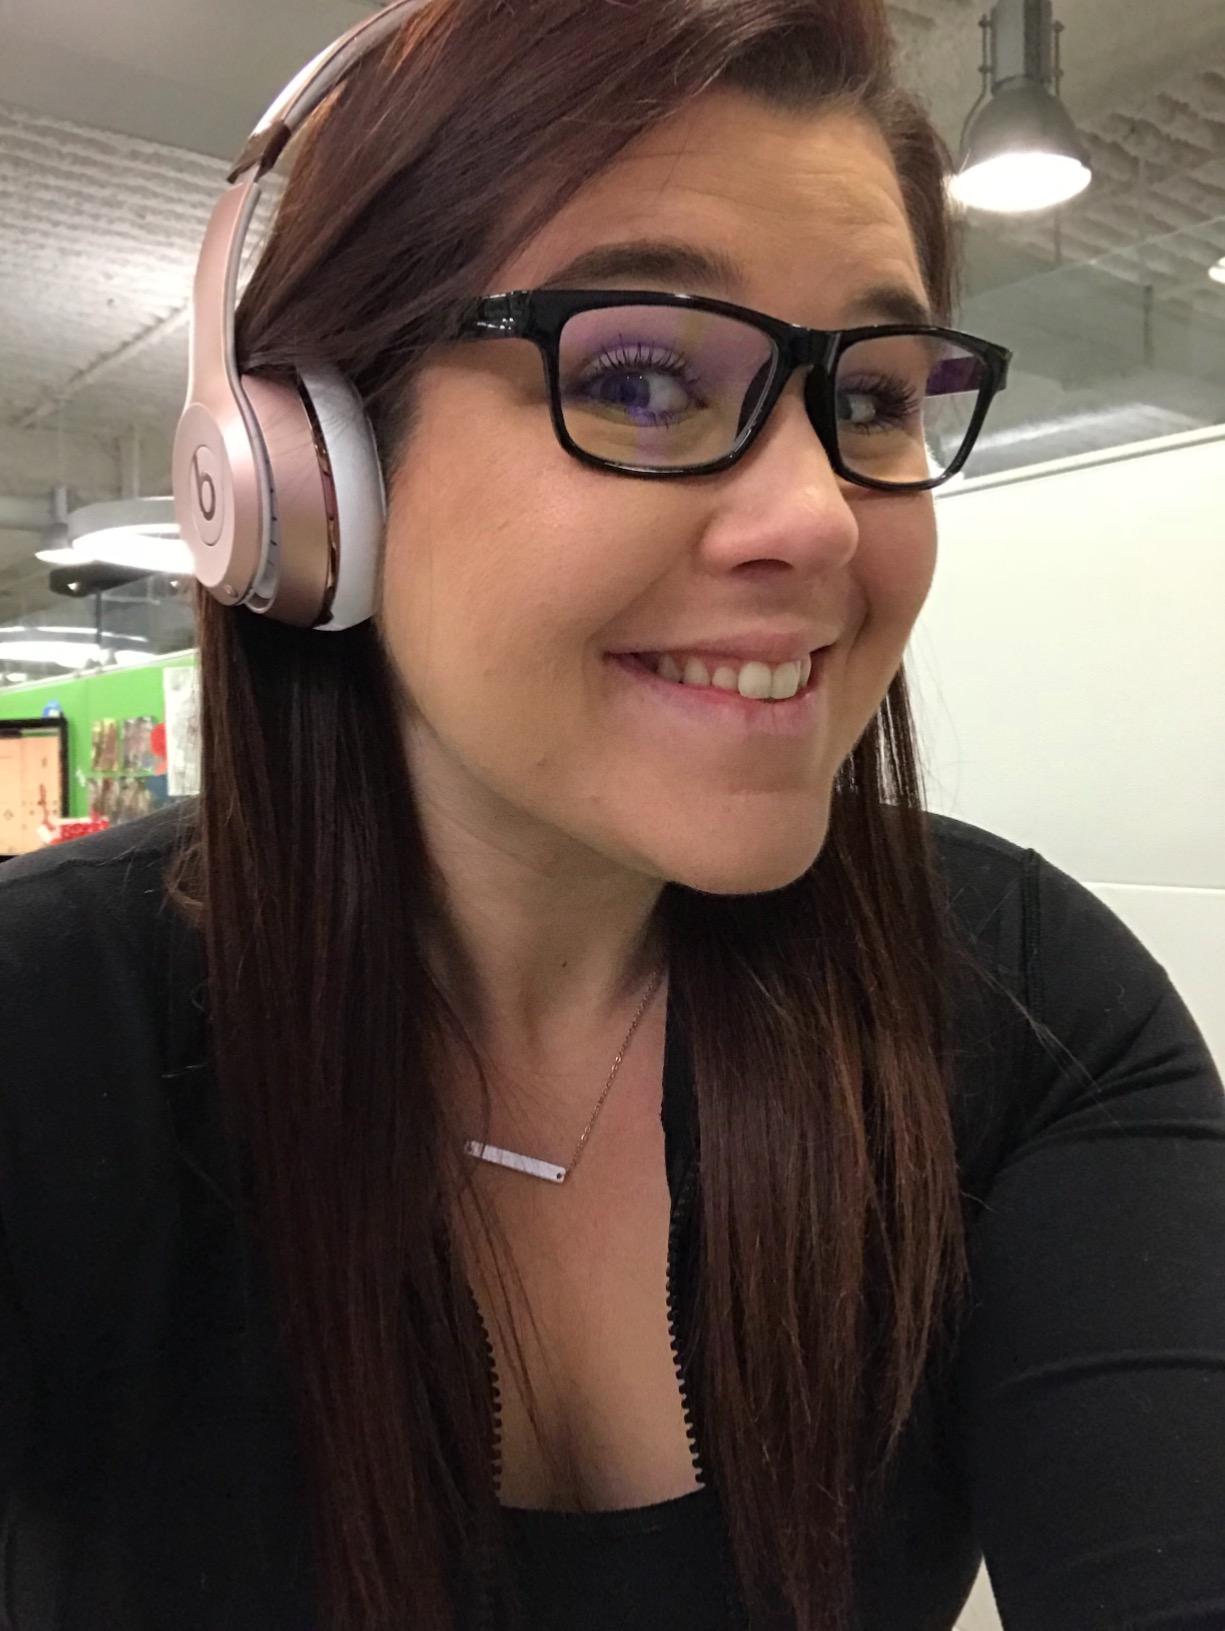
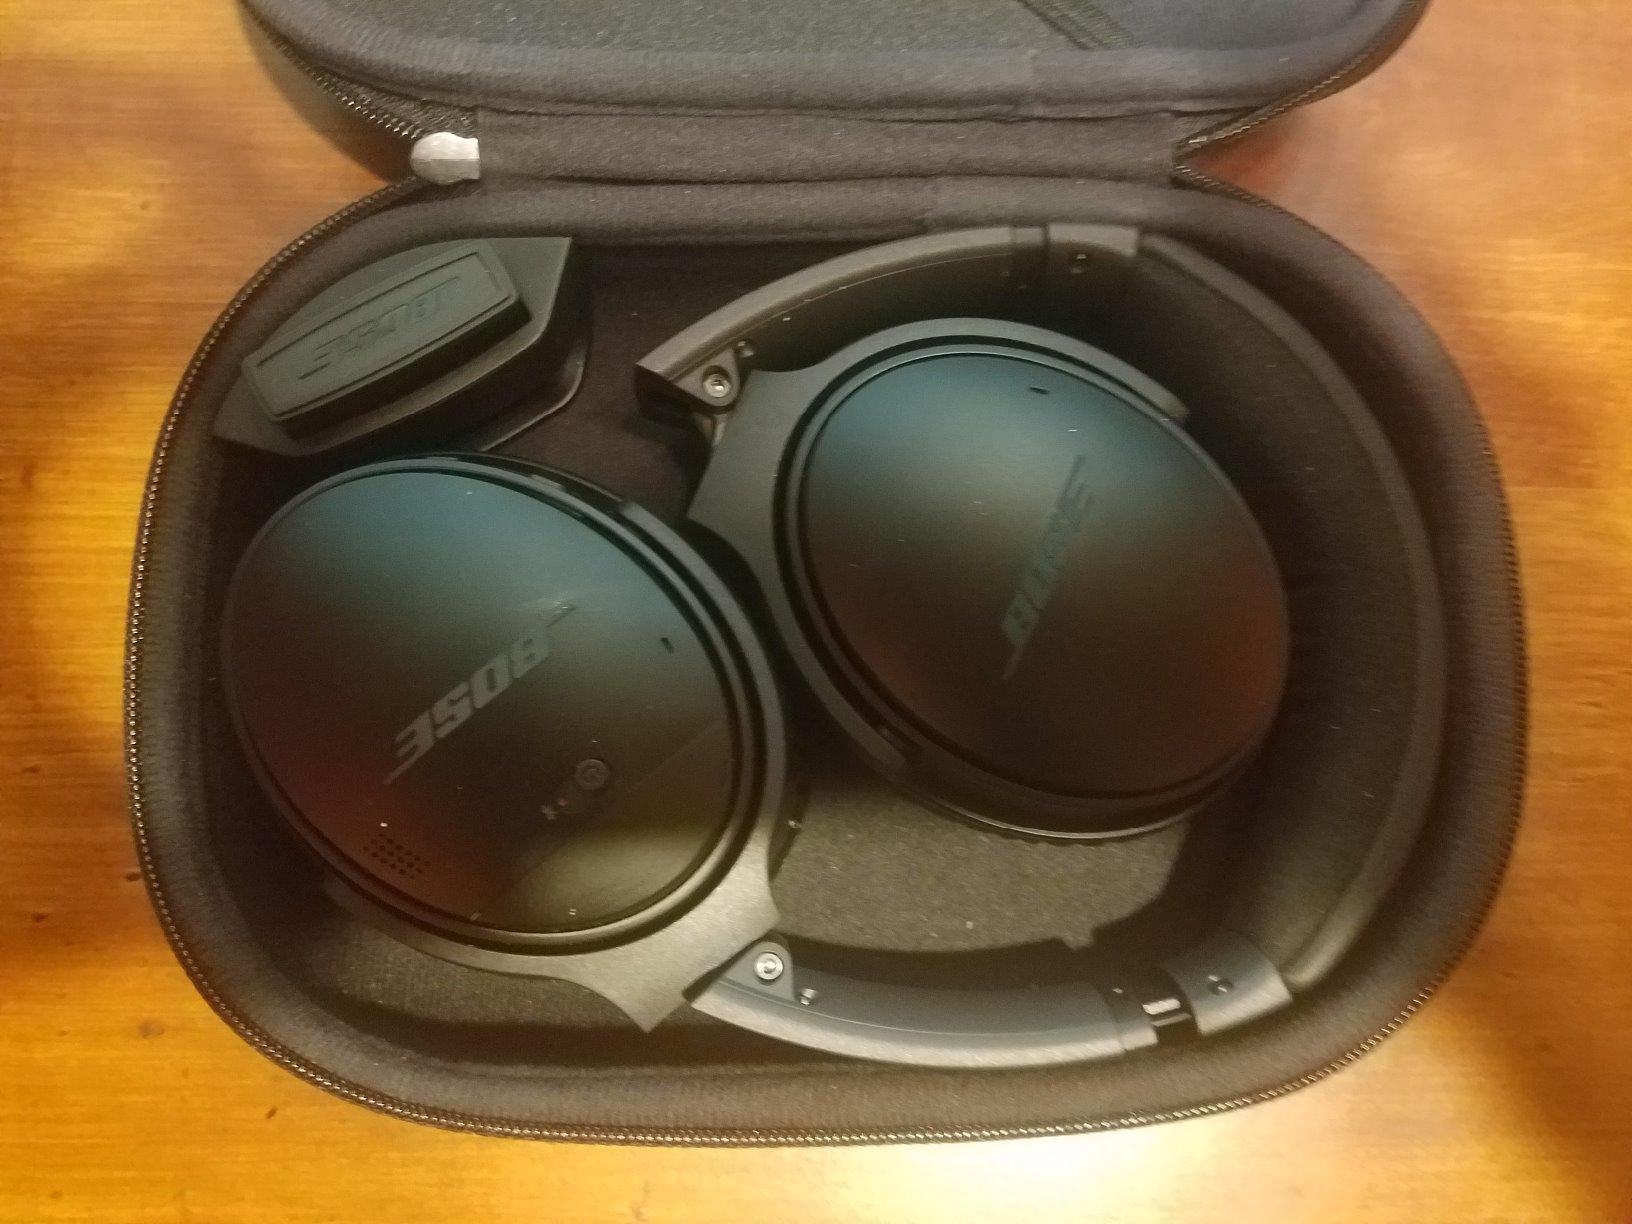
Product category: headphones
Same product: no